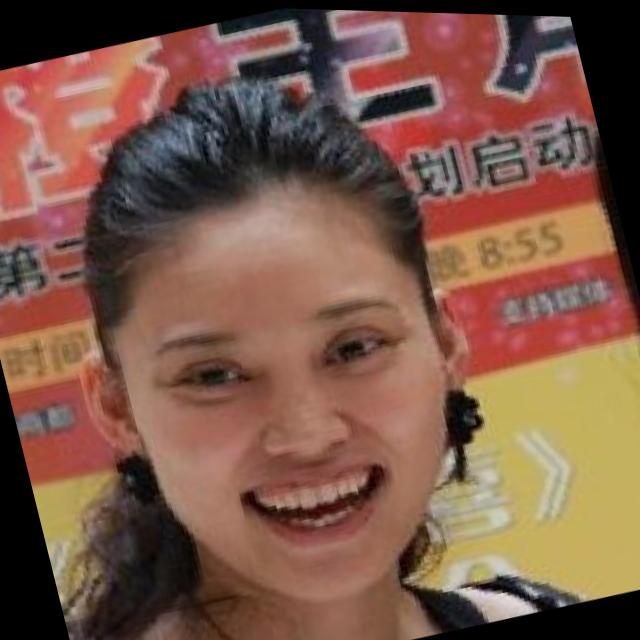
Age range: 21-44